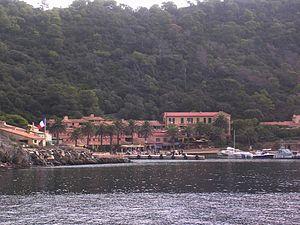
Le port de Port-Cros (Var) France